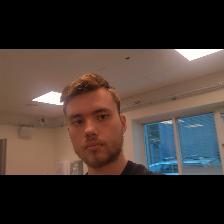
Label: Human